Samuel Mbappé Léppé

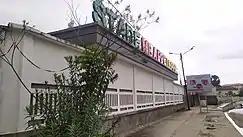
Entrance of Stade Mbappé Léppé

In 1982, the Cameroonian government issued a 125 F stamp bearing the image of Mbappé in honour of him.